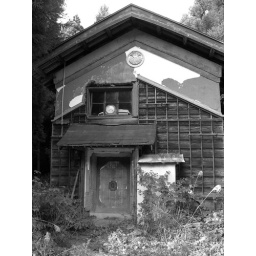
house looked completely abandoned, but the clock in the window was still ticking